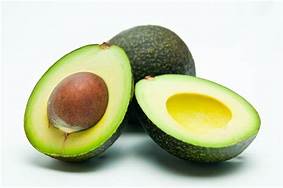
Label: others